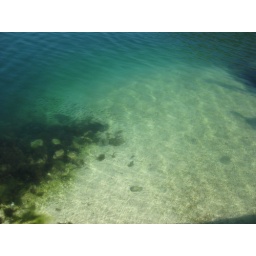
fishies in the clear blue water